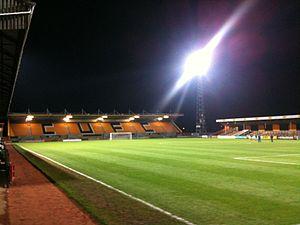
L'Abbey Stadium est un stade de football situé à Cambridge, en Angleterre. Il s'agit du stade du Cambridge United Football Club. Depuis 1932, sa capacité maximale est de 8 127 spectateurs. Le Cambridge Regional College F.C., centre de formation du Cambridge United, jouait ses matches à domicile dans ce stade de 2006 jusqu'à sa dissolution en 2014.